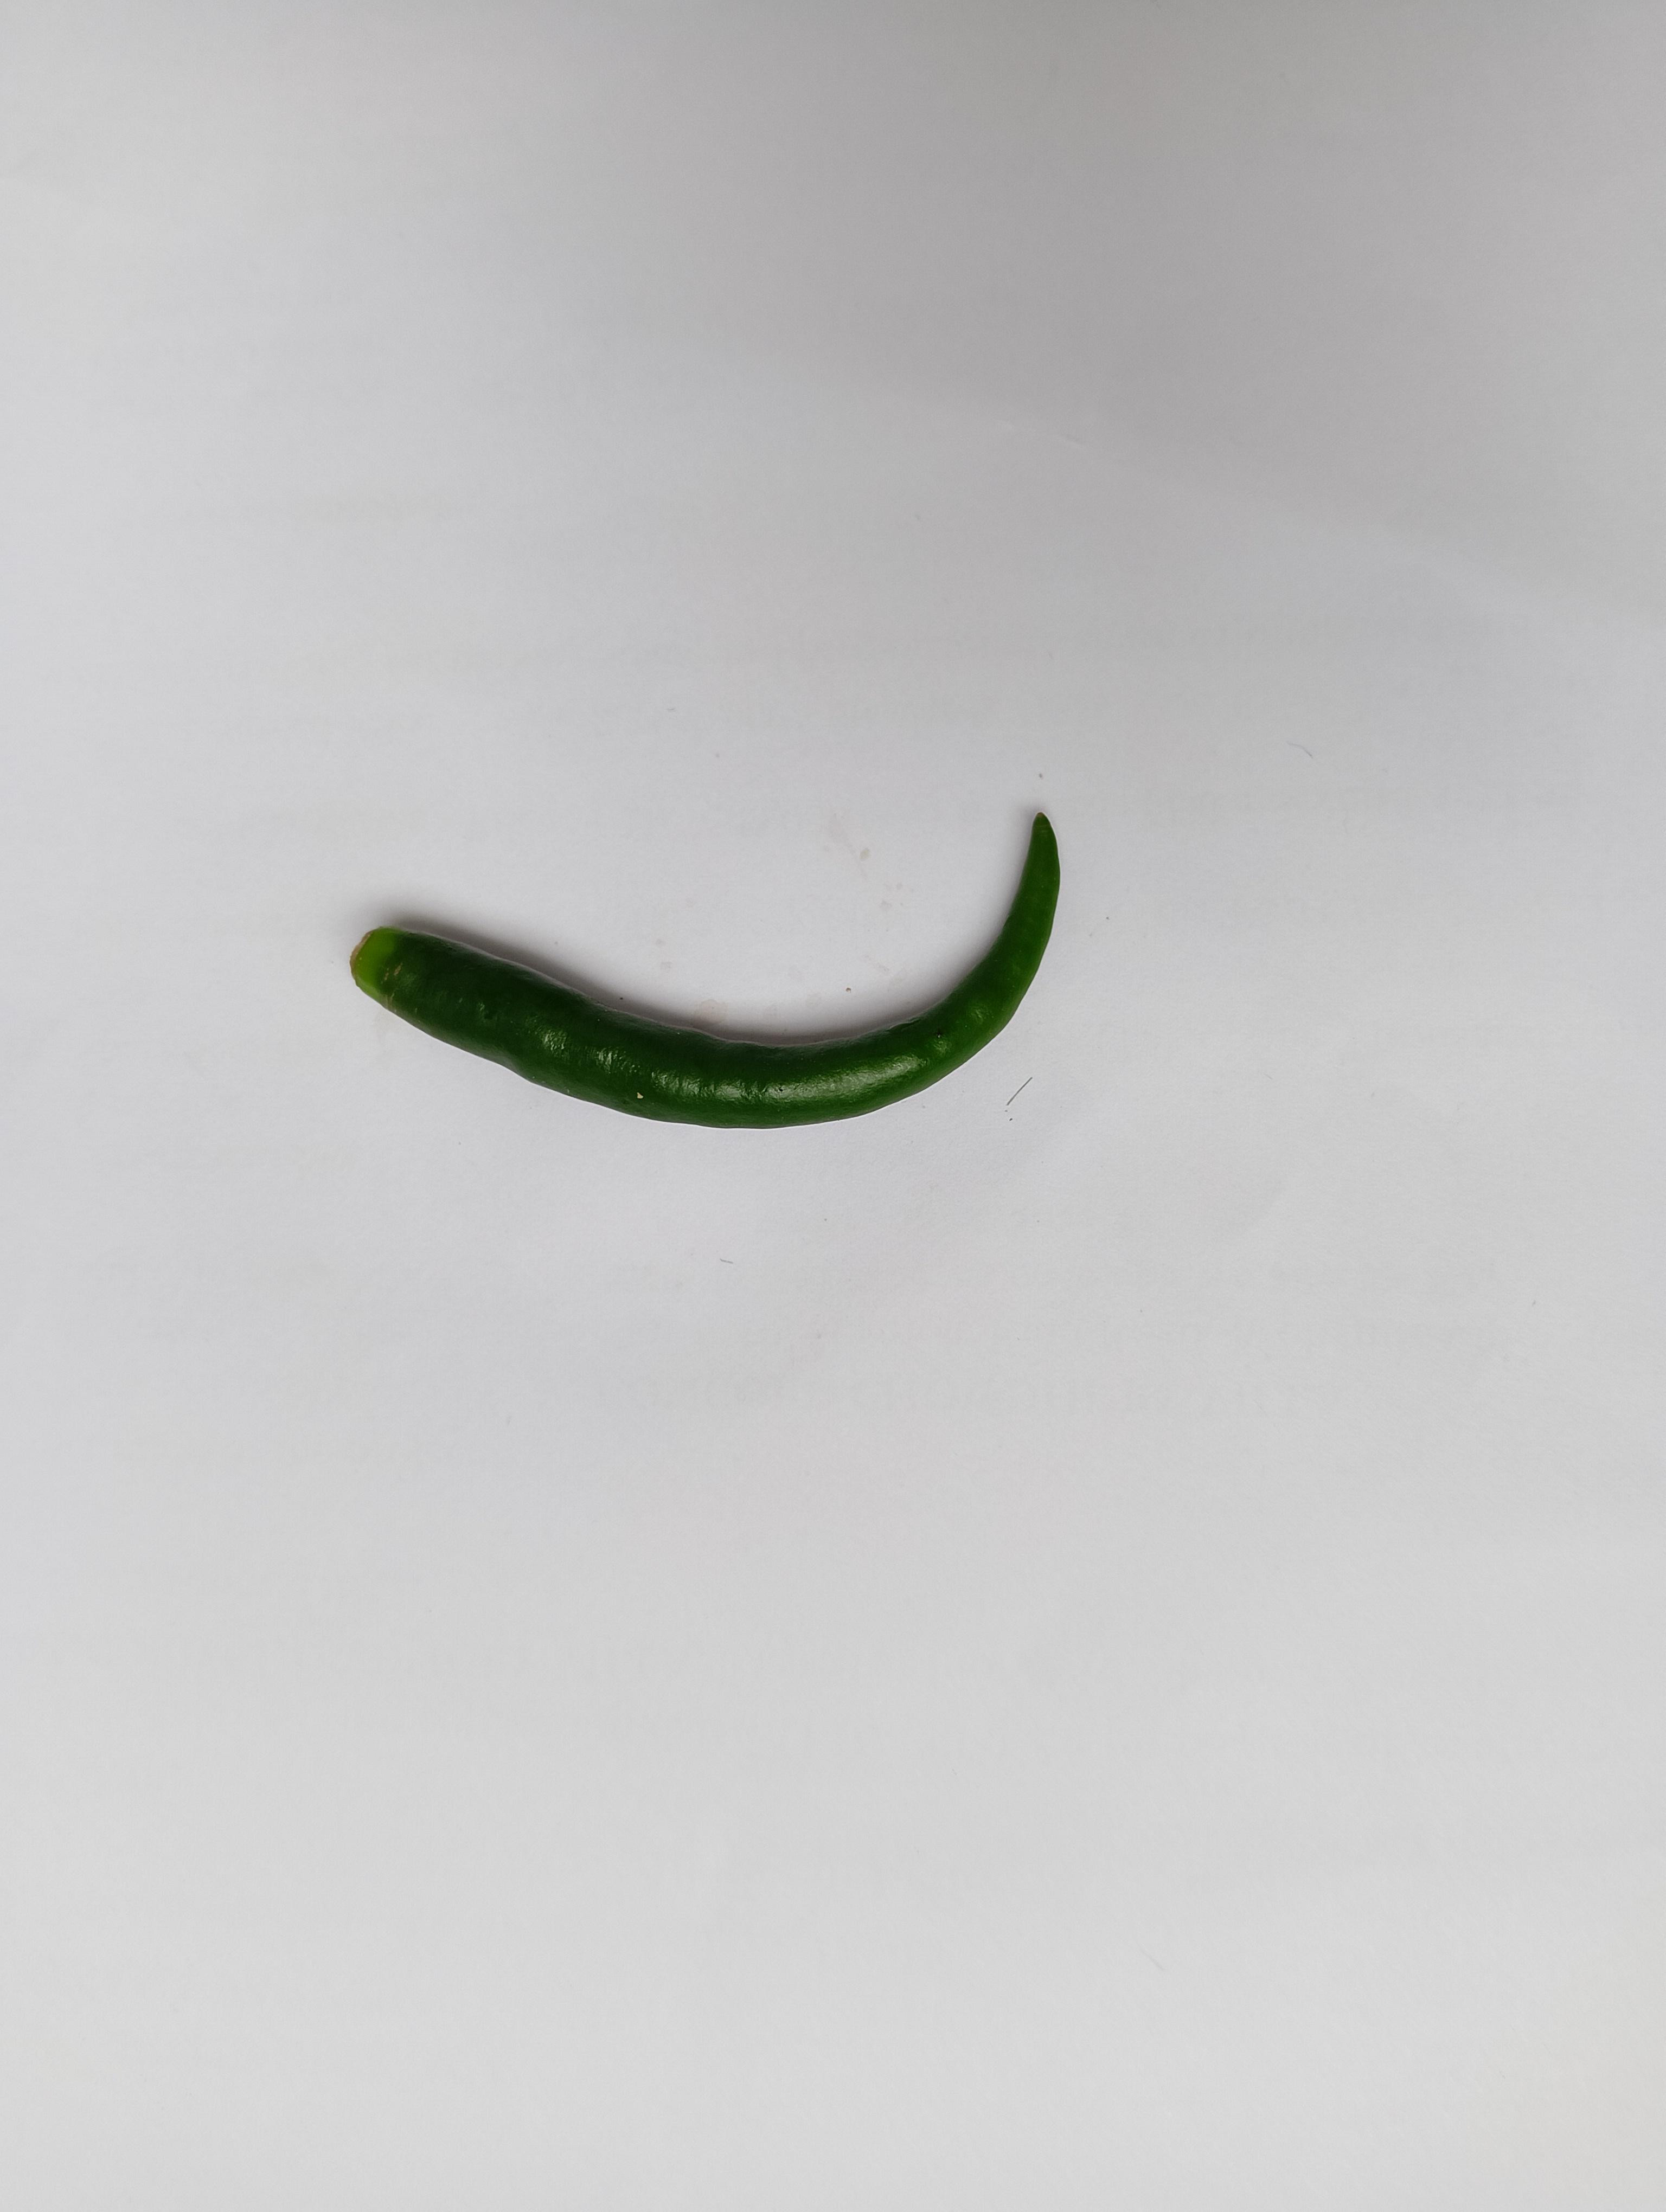
Label: Green Chili